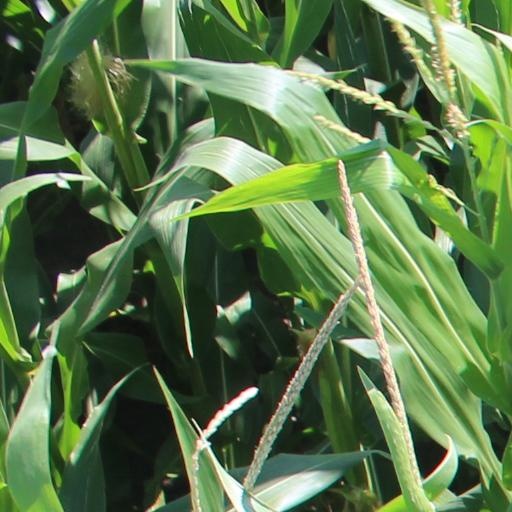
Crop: maize; corn